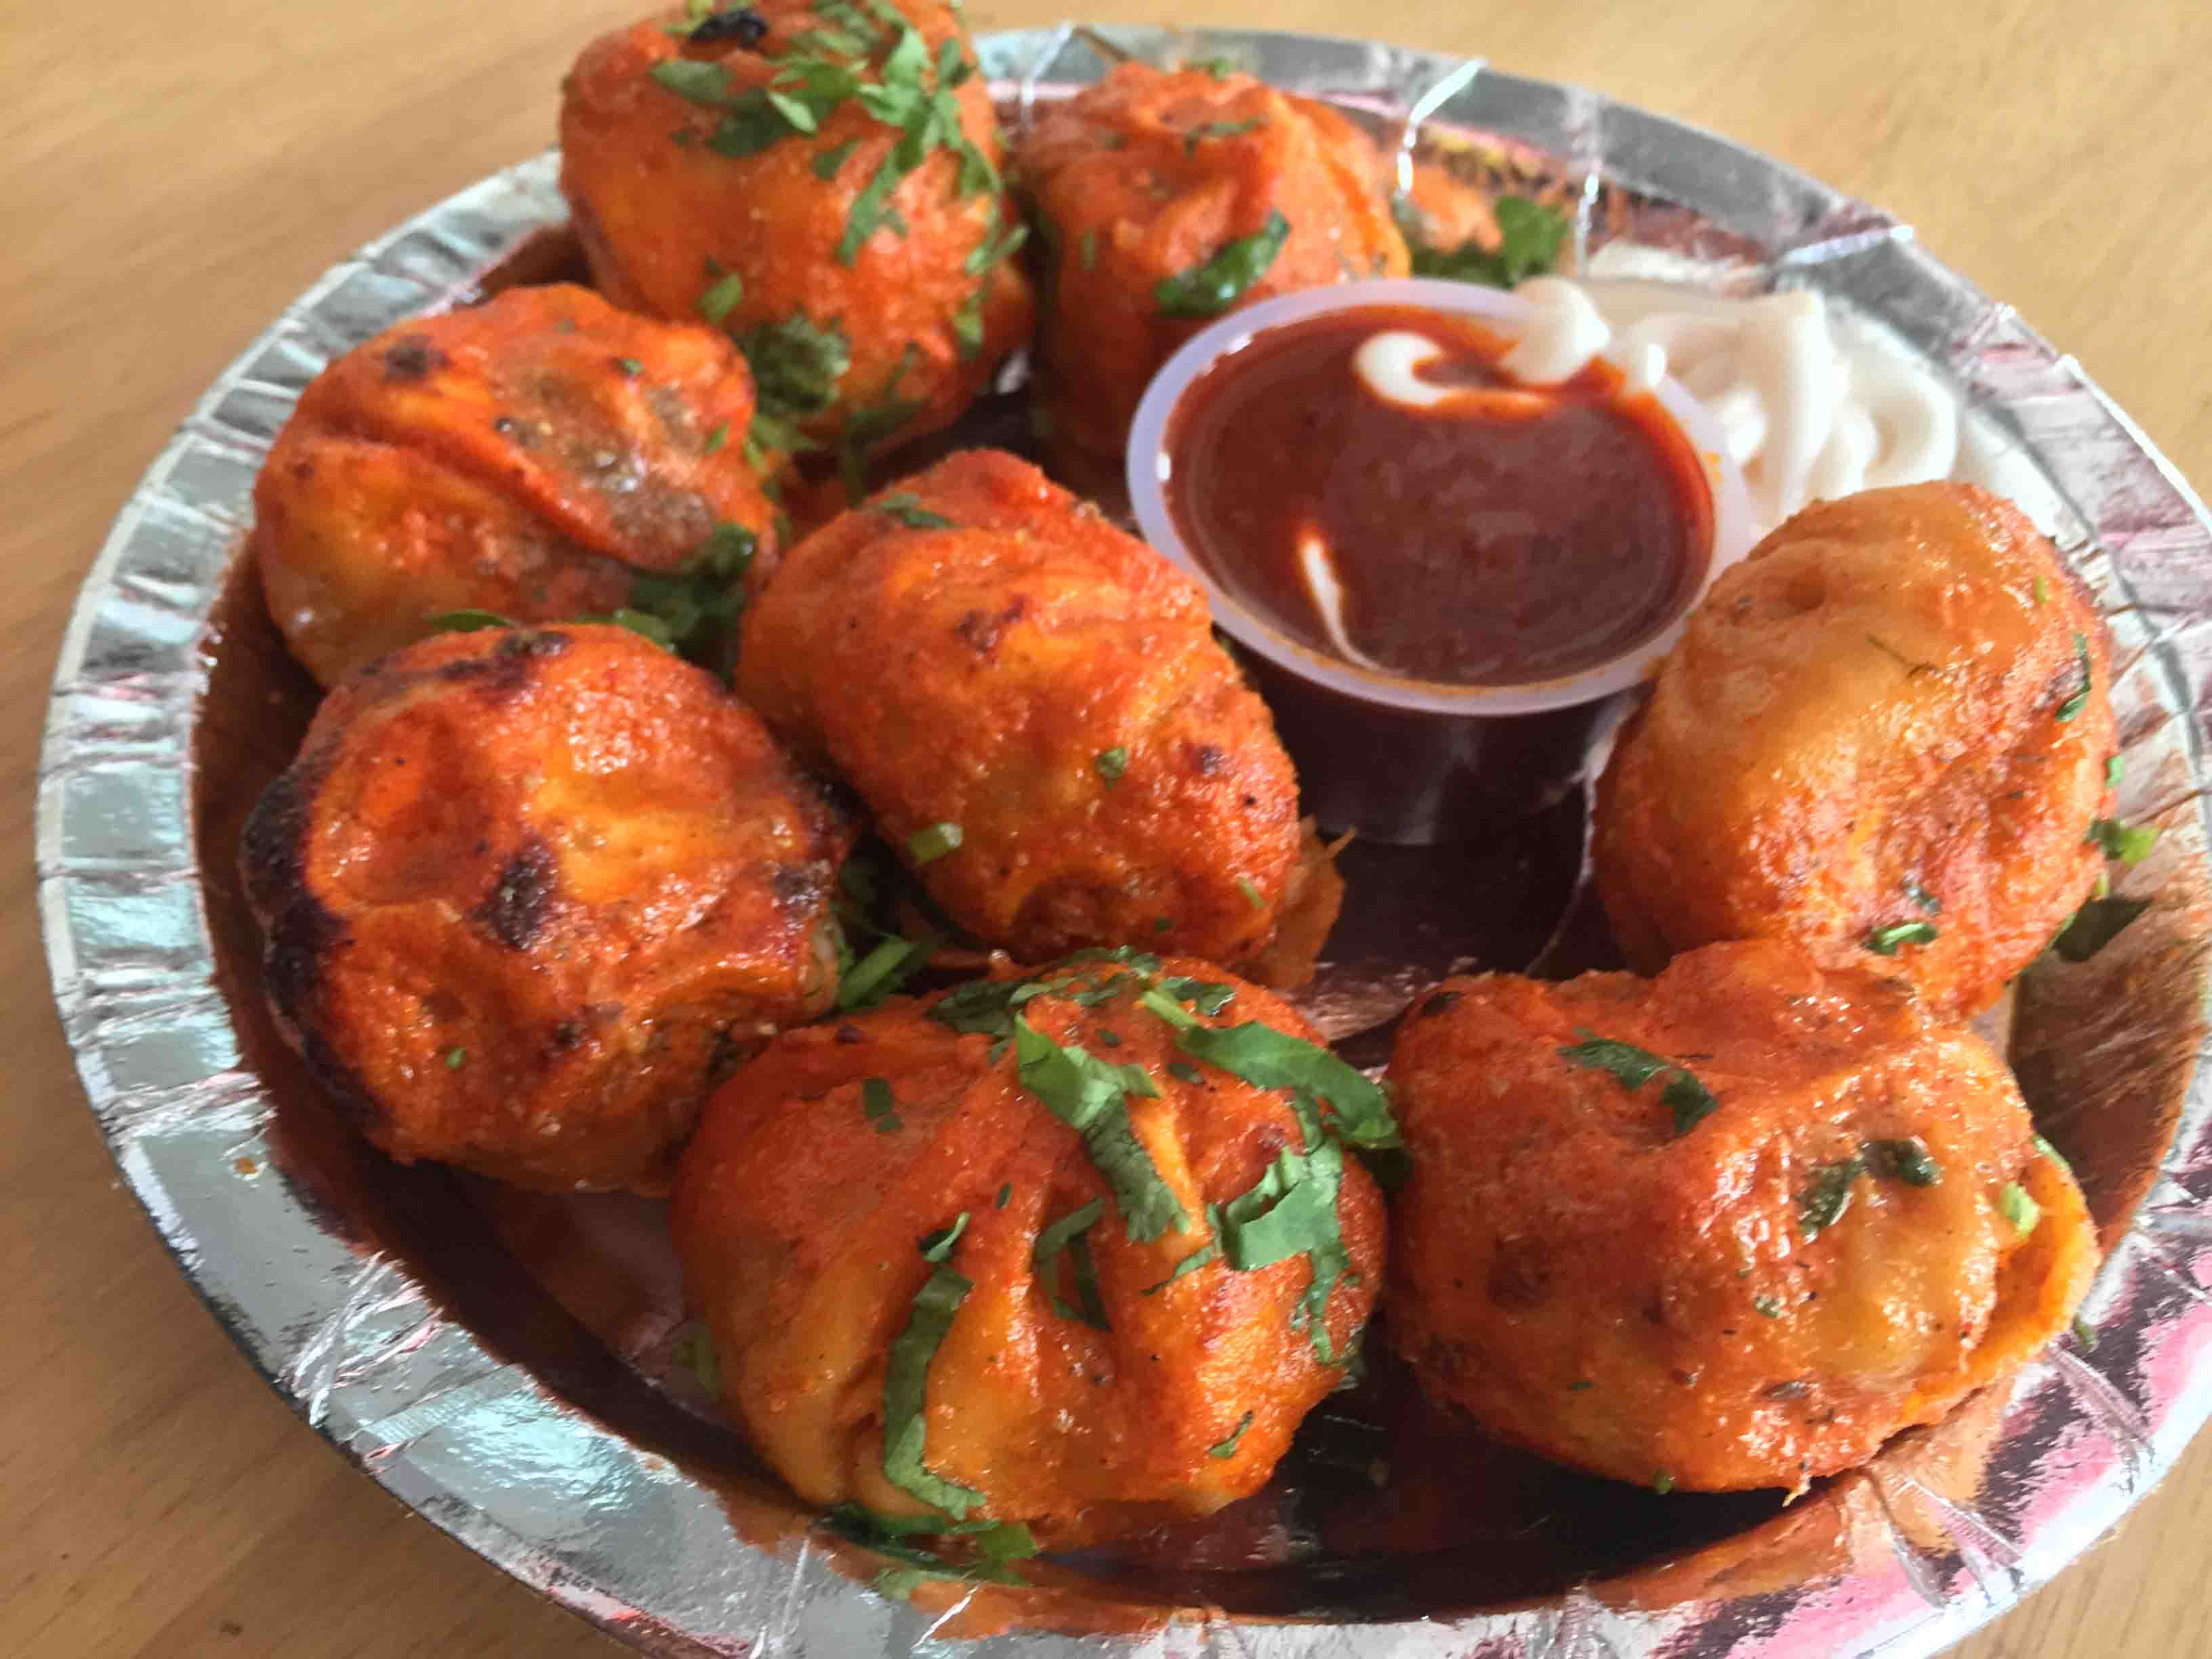
Dish: momos